Heart Cheshire and North East Wales

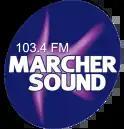
Marcher Sound's logo from 2006 to 2007, after it was rebranded from MFM

In 2001, the Marcher Radio Group – now consisting of five stations in North Wales, the Wirral and Cheshire – was bought out by GWR. Four years later, the owners attempted to sell off the stations, although despite several offers, the sale was called off five months later.